Kammaki Station

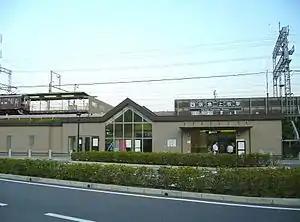
Kammaki station building in September 2006

is a passenger railway station located in the city of Takatsuki, Osaka Prefecture, Japan. It is operated by the private transportation company Hankyu Railway.